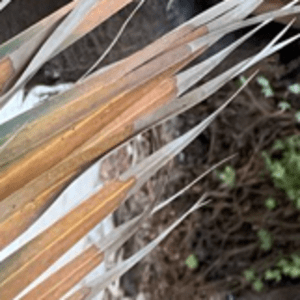
Label: Potassium Deficiency